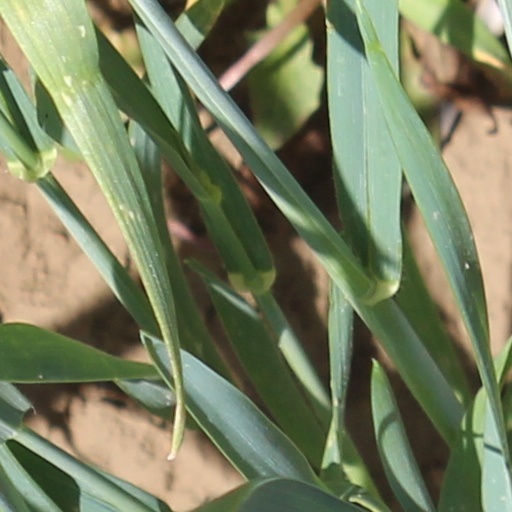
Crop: wheat